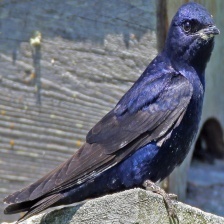
Species: PURPLE MARTIN
Scientific name: PROGNE SUBIS